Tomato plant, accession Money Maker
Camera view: horizontal (90 deg, fisheye); turntable rotation: 30 degrees
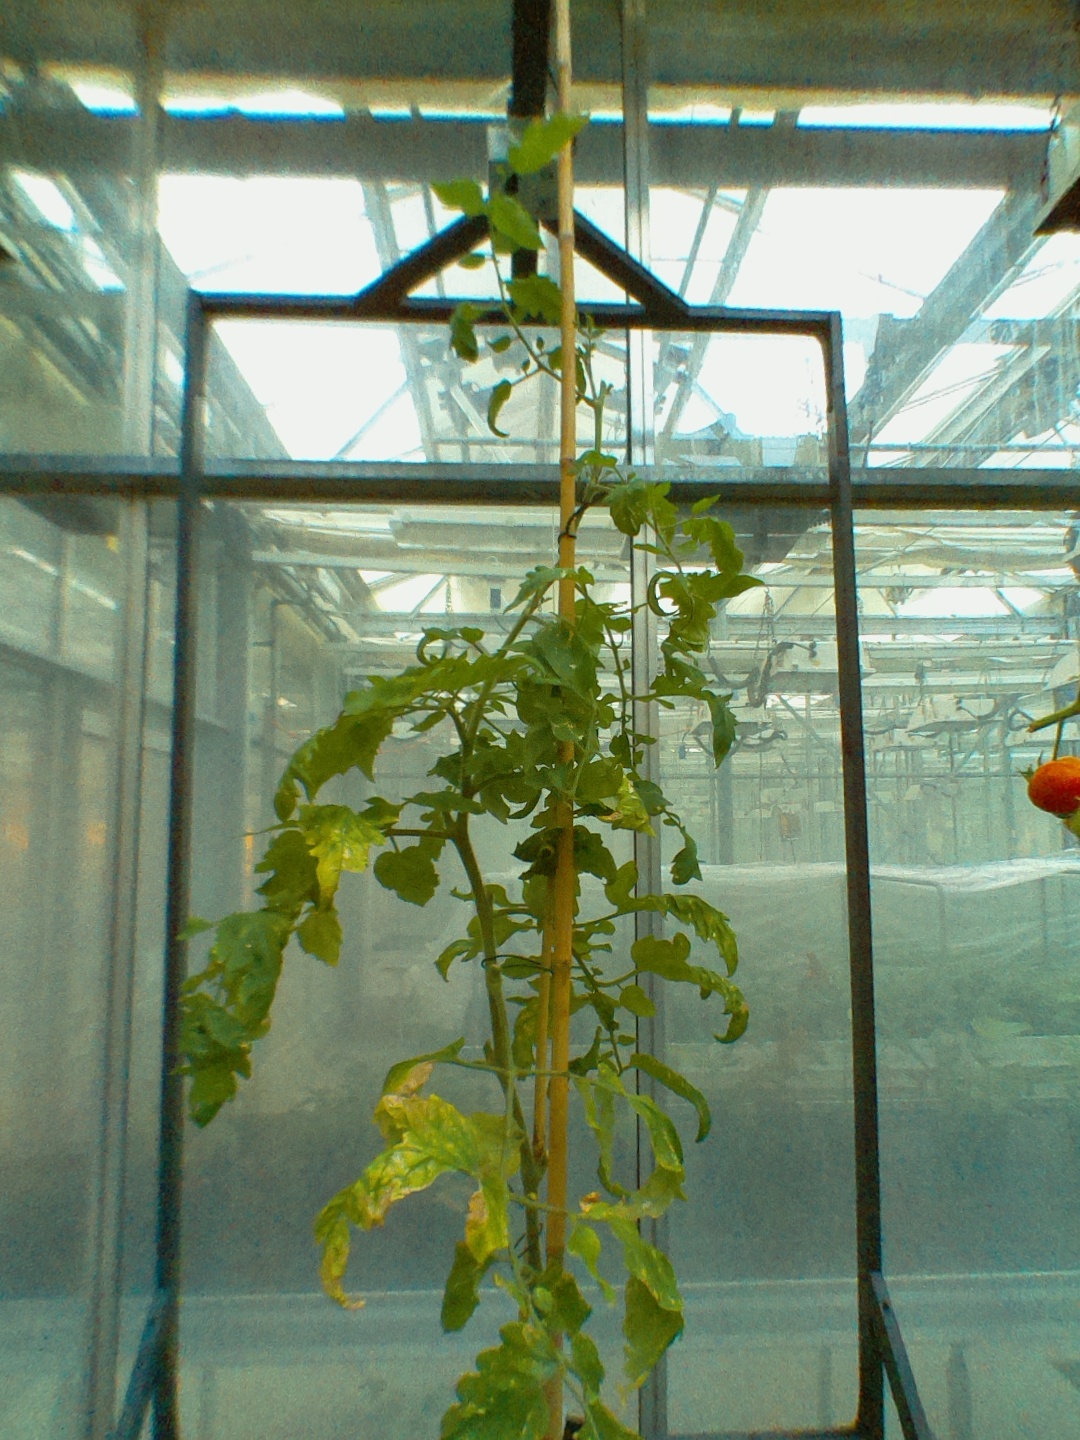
BBCH growth stage 52: 2 inflorescences visible